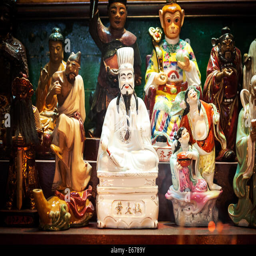
statue of a city at a temple